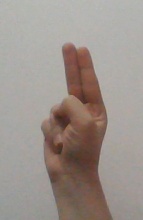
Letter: taa